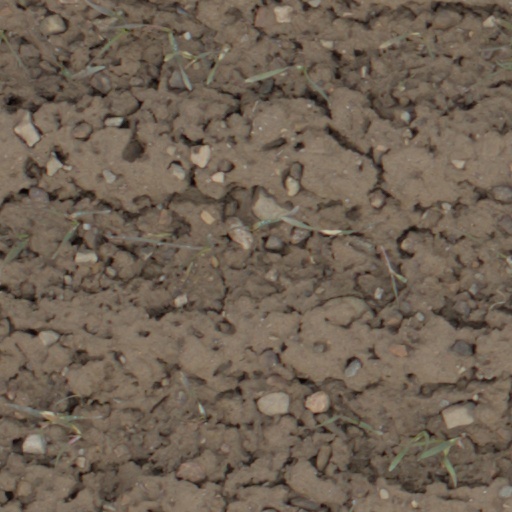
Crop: wheat